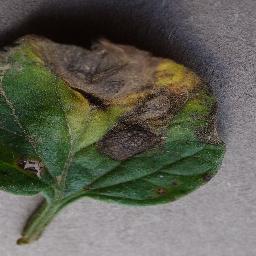
Label: Tomato___Early_blight